Sky position (RA, Dec in degrees): 157.46, 4.616
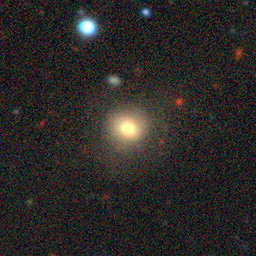
Galaxy morphology: Round Smooth Galaxies